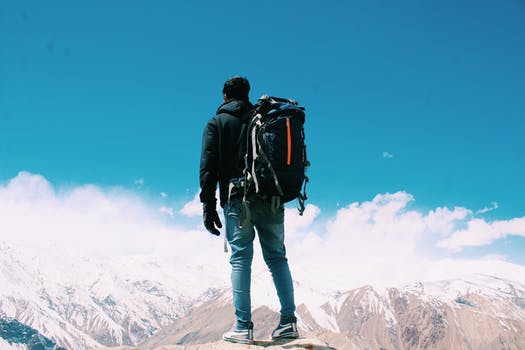
Label: No Watermark